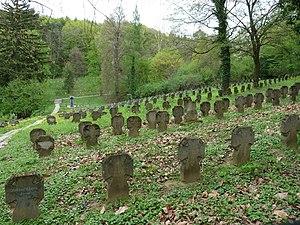
Tombes des militaires de la Première Guerre mondiale dans le Cimetière des Héros à Sopronbánfalva (Hongrie). Magyar: Első világháborús katonasírok a sopronbánfalvi Hősök temetőjében.